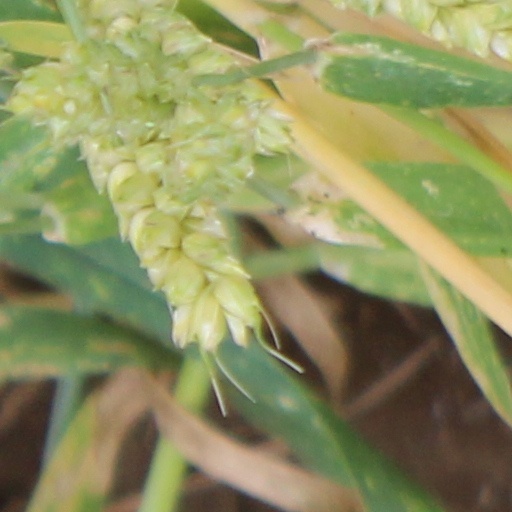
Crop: wheat